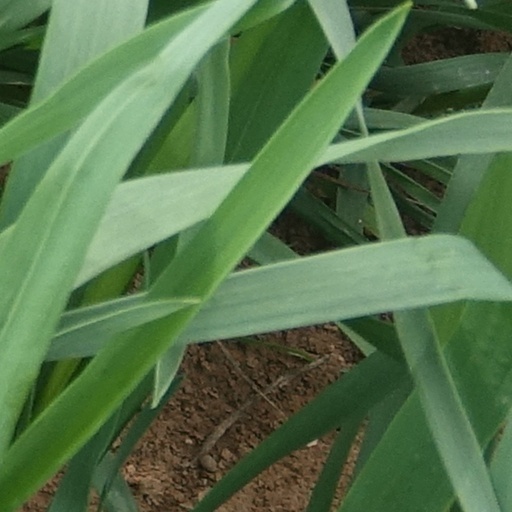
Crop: wheat